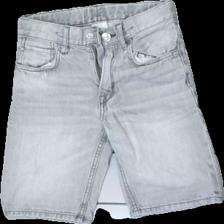
View: front
Type: Shorts
Category: Children
Brand: H&M
Colors: Grey
Material: 100% Cotton
Cut: Regular
Size: 122
Trend: Denim
Price range: 50-100
Recommended usage: Reuse
Description: grey jeans shorts